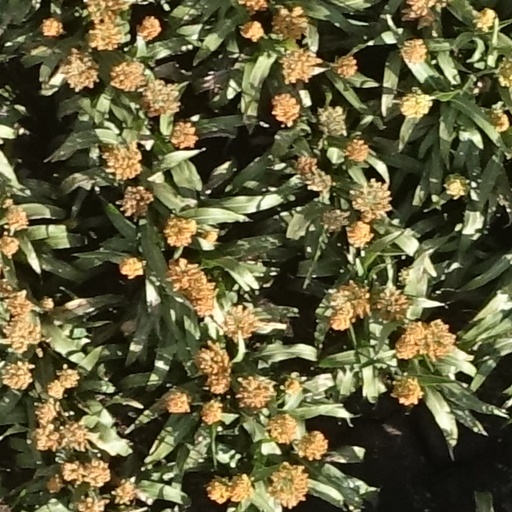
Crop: sorghum